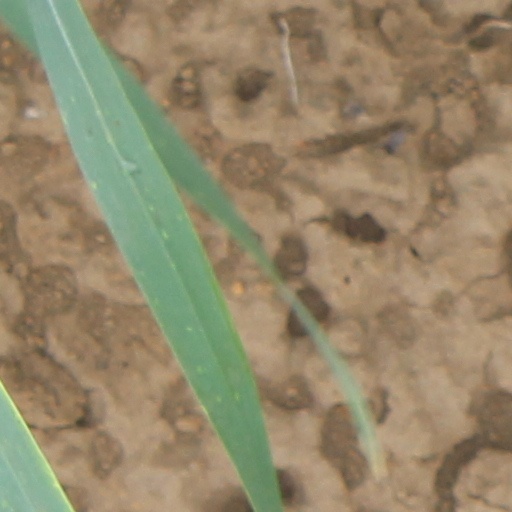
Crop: wheat